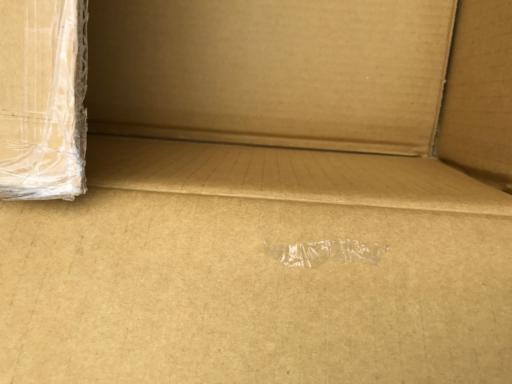
Label: cardboard